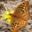
Label: butterfly